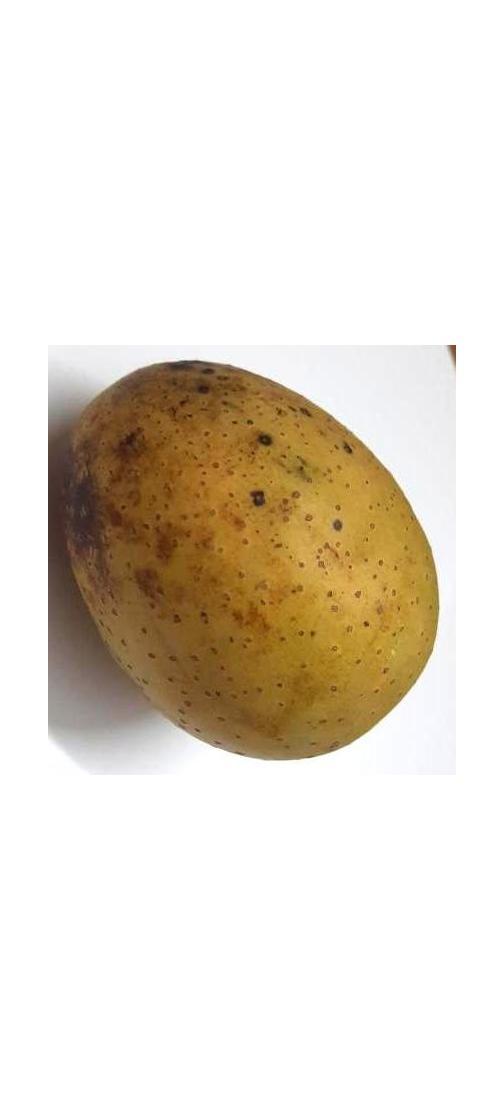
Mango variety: Gourmoti